Mary Dick

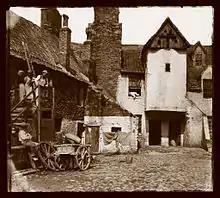
Whitehorse Close, Canongate

Mary Dick (1 June 1791- 14 July 1883) was the sister of William Dick, founder of the Veterinary College in Edinburgh.